Javorje, Šmartno pri Litiji

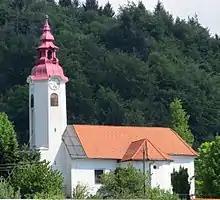
Assumption Church

The parish church in the settlement is dedicated to the Assumption of Mary and belongs to the Roman Catholic Archdiocese of Ljubljana. It dates to the 18th century.